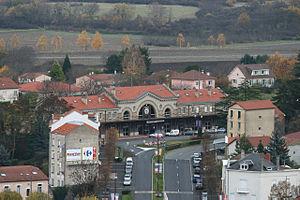
La gare de Châtel-Guyon est une ancienne gare ferroviaire française de la ligne de Riom à Châtelguyon, située sur le territoire de la commune de Châtel-Guyon dans le département du Puy-de-Dôme en région Auvergne-Rhône-Alpes. Elle n’est plus exploitée depuis les années 1970.
La ligne de Riom à Châtelguyon est une courte ligne ferroviaire française à écartement standard et à voie unique du département du Puy-de-Dôme, qui reliait la gare de Riom à celle de Châtel-Guyon, en passant par Mozac.